History of Djibouti

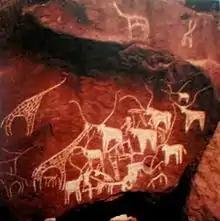
Rock art at Balho

The Bab-el-Mandeb region has often been considered a primary crossing point for early hominins following a southern coastal route from East Africa to South Arabia and Southeast Asia.